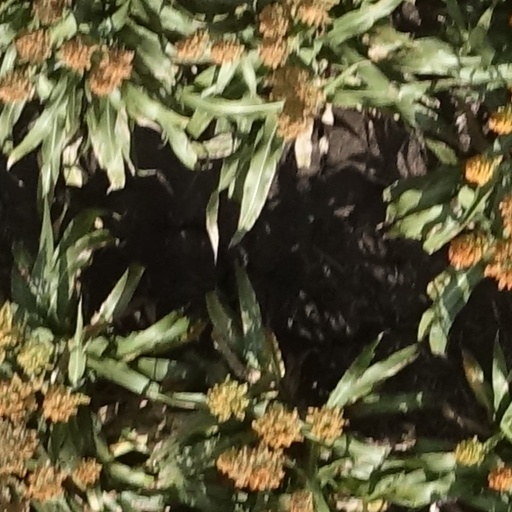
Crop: sorghum